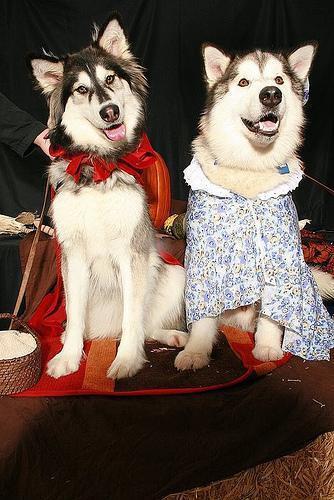
malamute